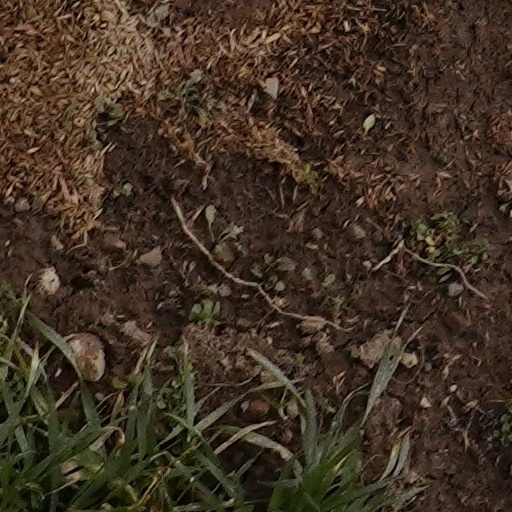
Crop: wheat